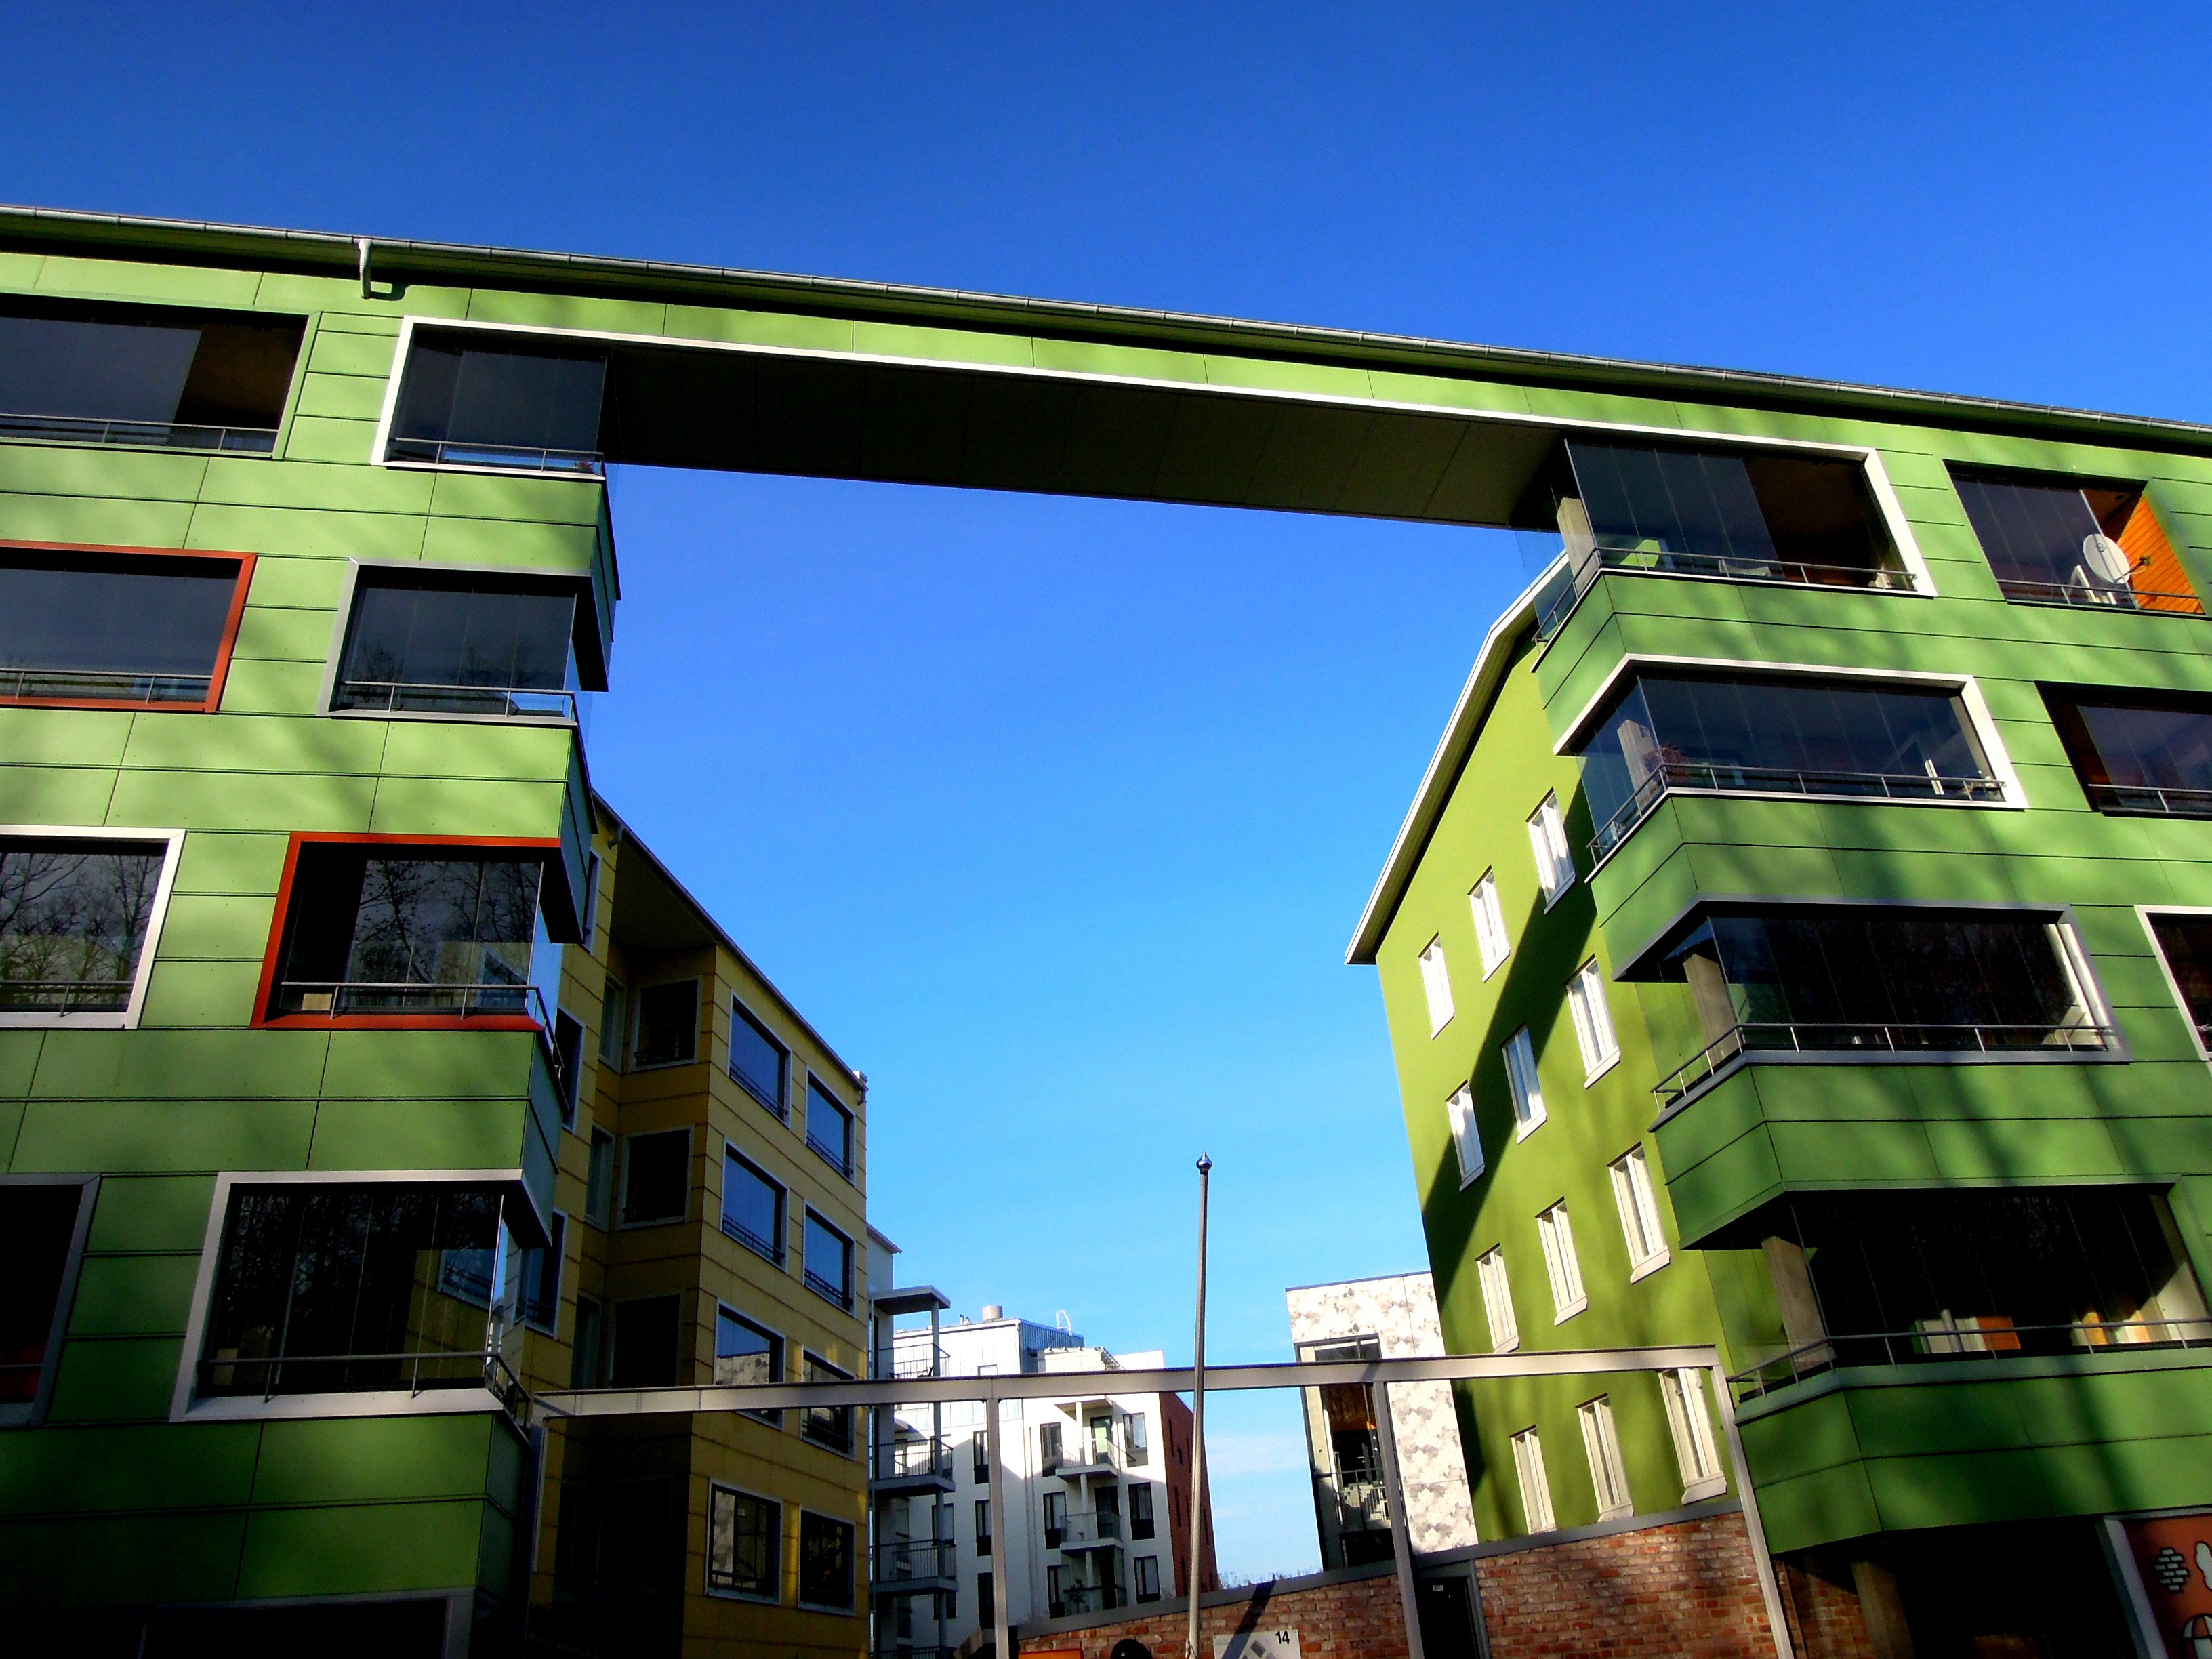
architecture, house, building, city, overpass, transport, high, vehicle, facade, blue, public transport, windows, k, vantaa, finnish, neighbourhood, block of flats, brick upholstery, prefabricated house, urban area, residential area, housing fair